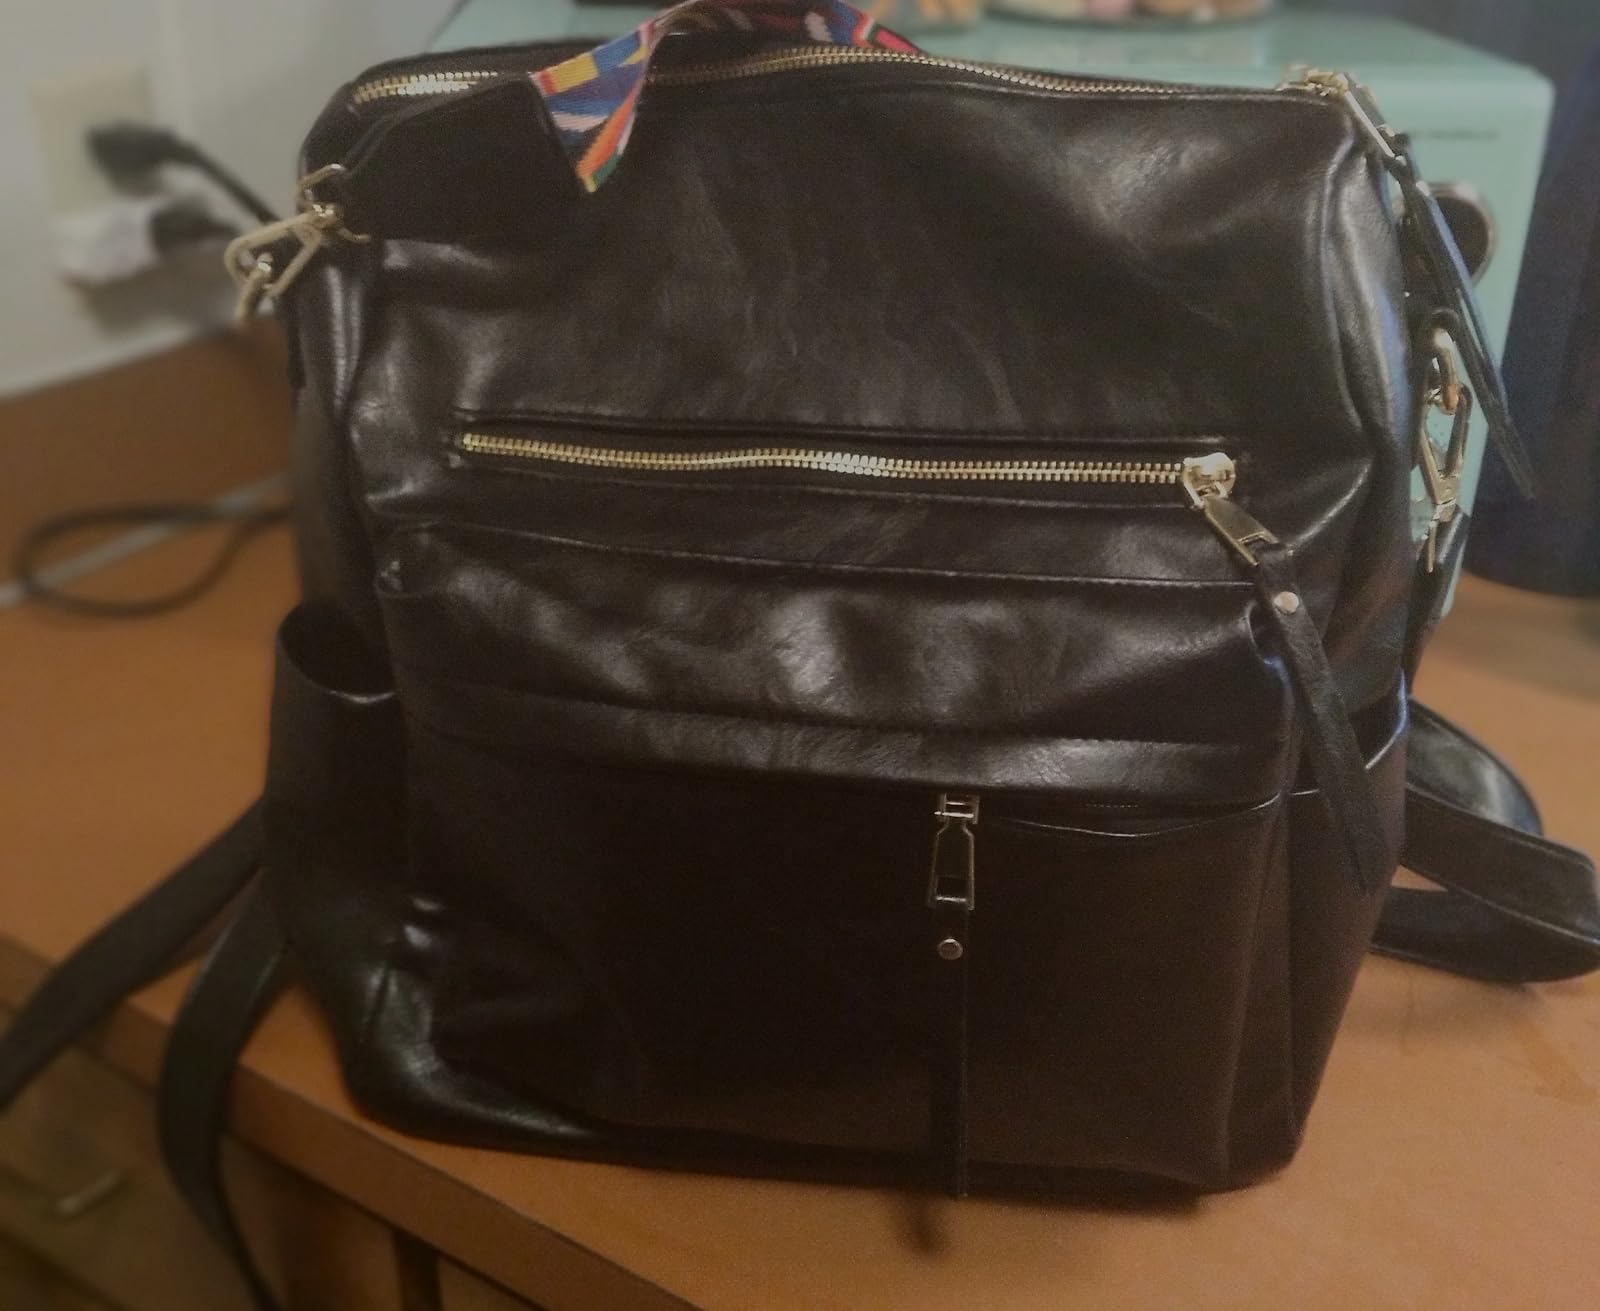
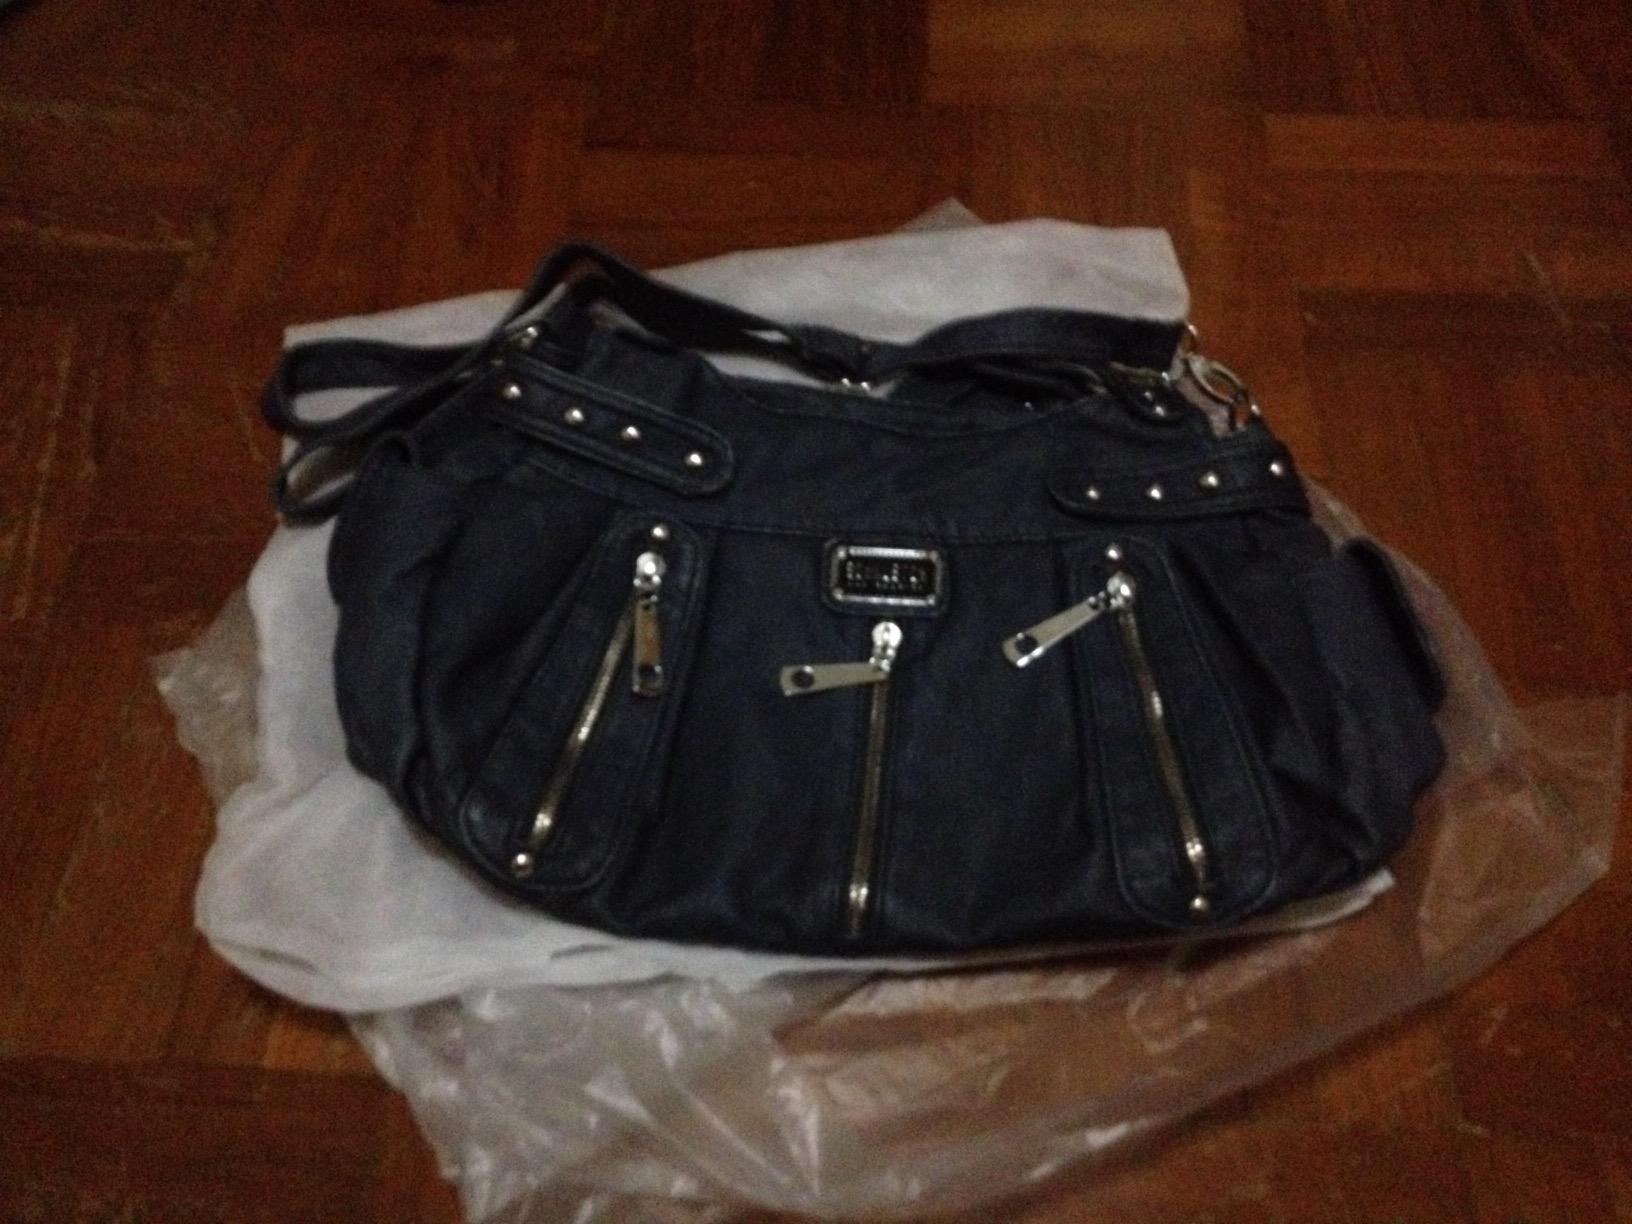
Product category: accessories_handbag
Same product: no